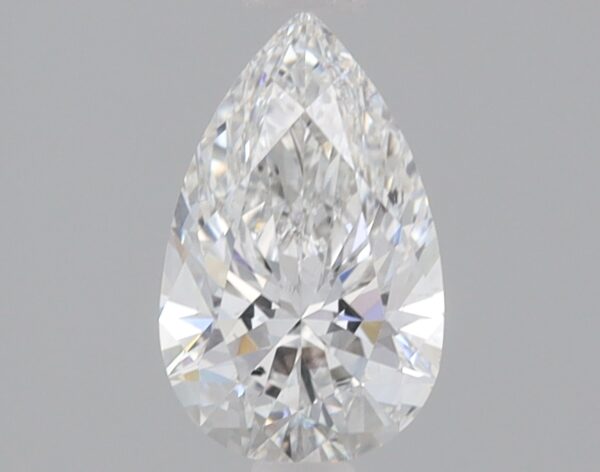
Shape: pear
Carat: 0.82
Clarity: SI1
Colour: F
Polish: EX
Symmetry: EX
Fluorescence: NONE
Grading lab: IGI
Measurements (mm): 8.45 x 5.26 x 3.24